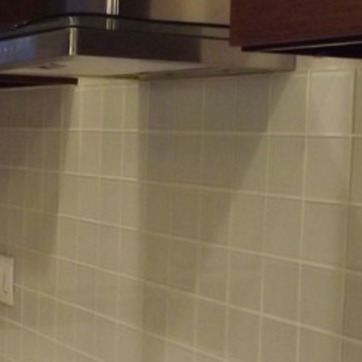
Material: tile